Mikhail Vrubel

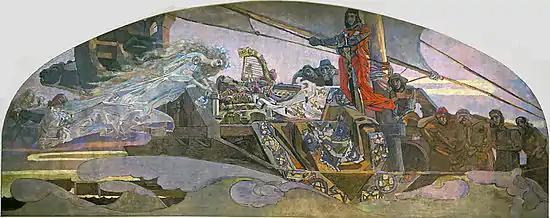
, 1896. Stored at the Tretyakov Gallery

Approximately at the same time, Vrubel painted "The Fortune Teller" in one day, following the strong internal desire. The composition is similar to the portrait of Mani Dakhnovich – the model also sits in the same pose against the carpet. Black haired woman of Eastern type does not pay attention to cards and her face remains impenetrable. In terms of colours, the focus is on a pink scarf on the girl's shoulders. According to Dmitrieva, even though traditionally pink is associated with serenity, the scarf looks "ominous". Presumably, the model for "The Fortune Teller" was one of the artist's lovers of Siberian origin. Even in this painting, Vrubel was inspired by the opera Carmen from which he borrowed an unfortunate divination outcome – ace of spades. The painting was painted over the destroyed portrait of the Mamontov's brother Nicolai.